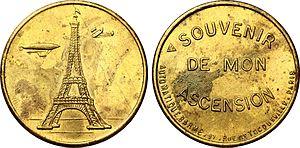
La tour Eiffel est une tour de fer puddlé de 324 mètres de hauteur située à Paris, à l’extrémité nord-ouest du parc du Champ-de-Mars en bordure de la Seine dans le 7ᵉ arrondissement. Son adresse officielle est 5, avenue Anatole-France.